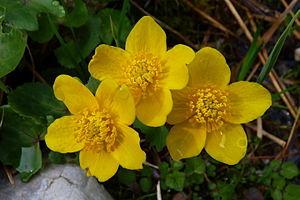
Populage des marais